Shark River Slough Archeological District

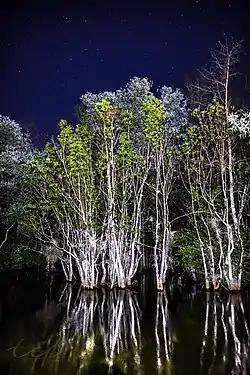
Shark River Slough at night, January 2018

The Shark River Slough Archeological District is a historic district within the Everglades National Park in Miami-Dade County, Florida, United States, west of Homestead, that is listed on the National Register of Historic Places.